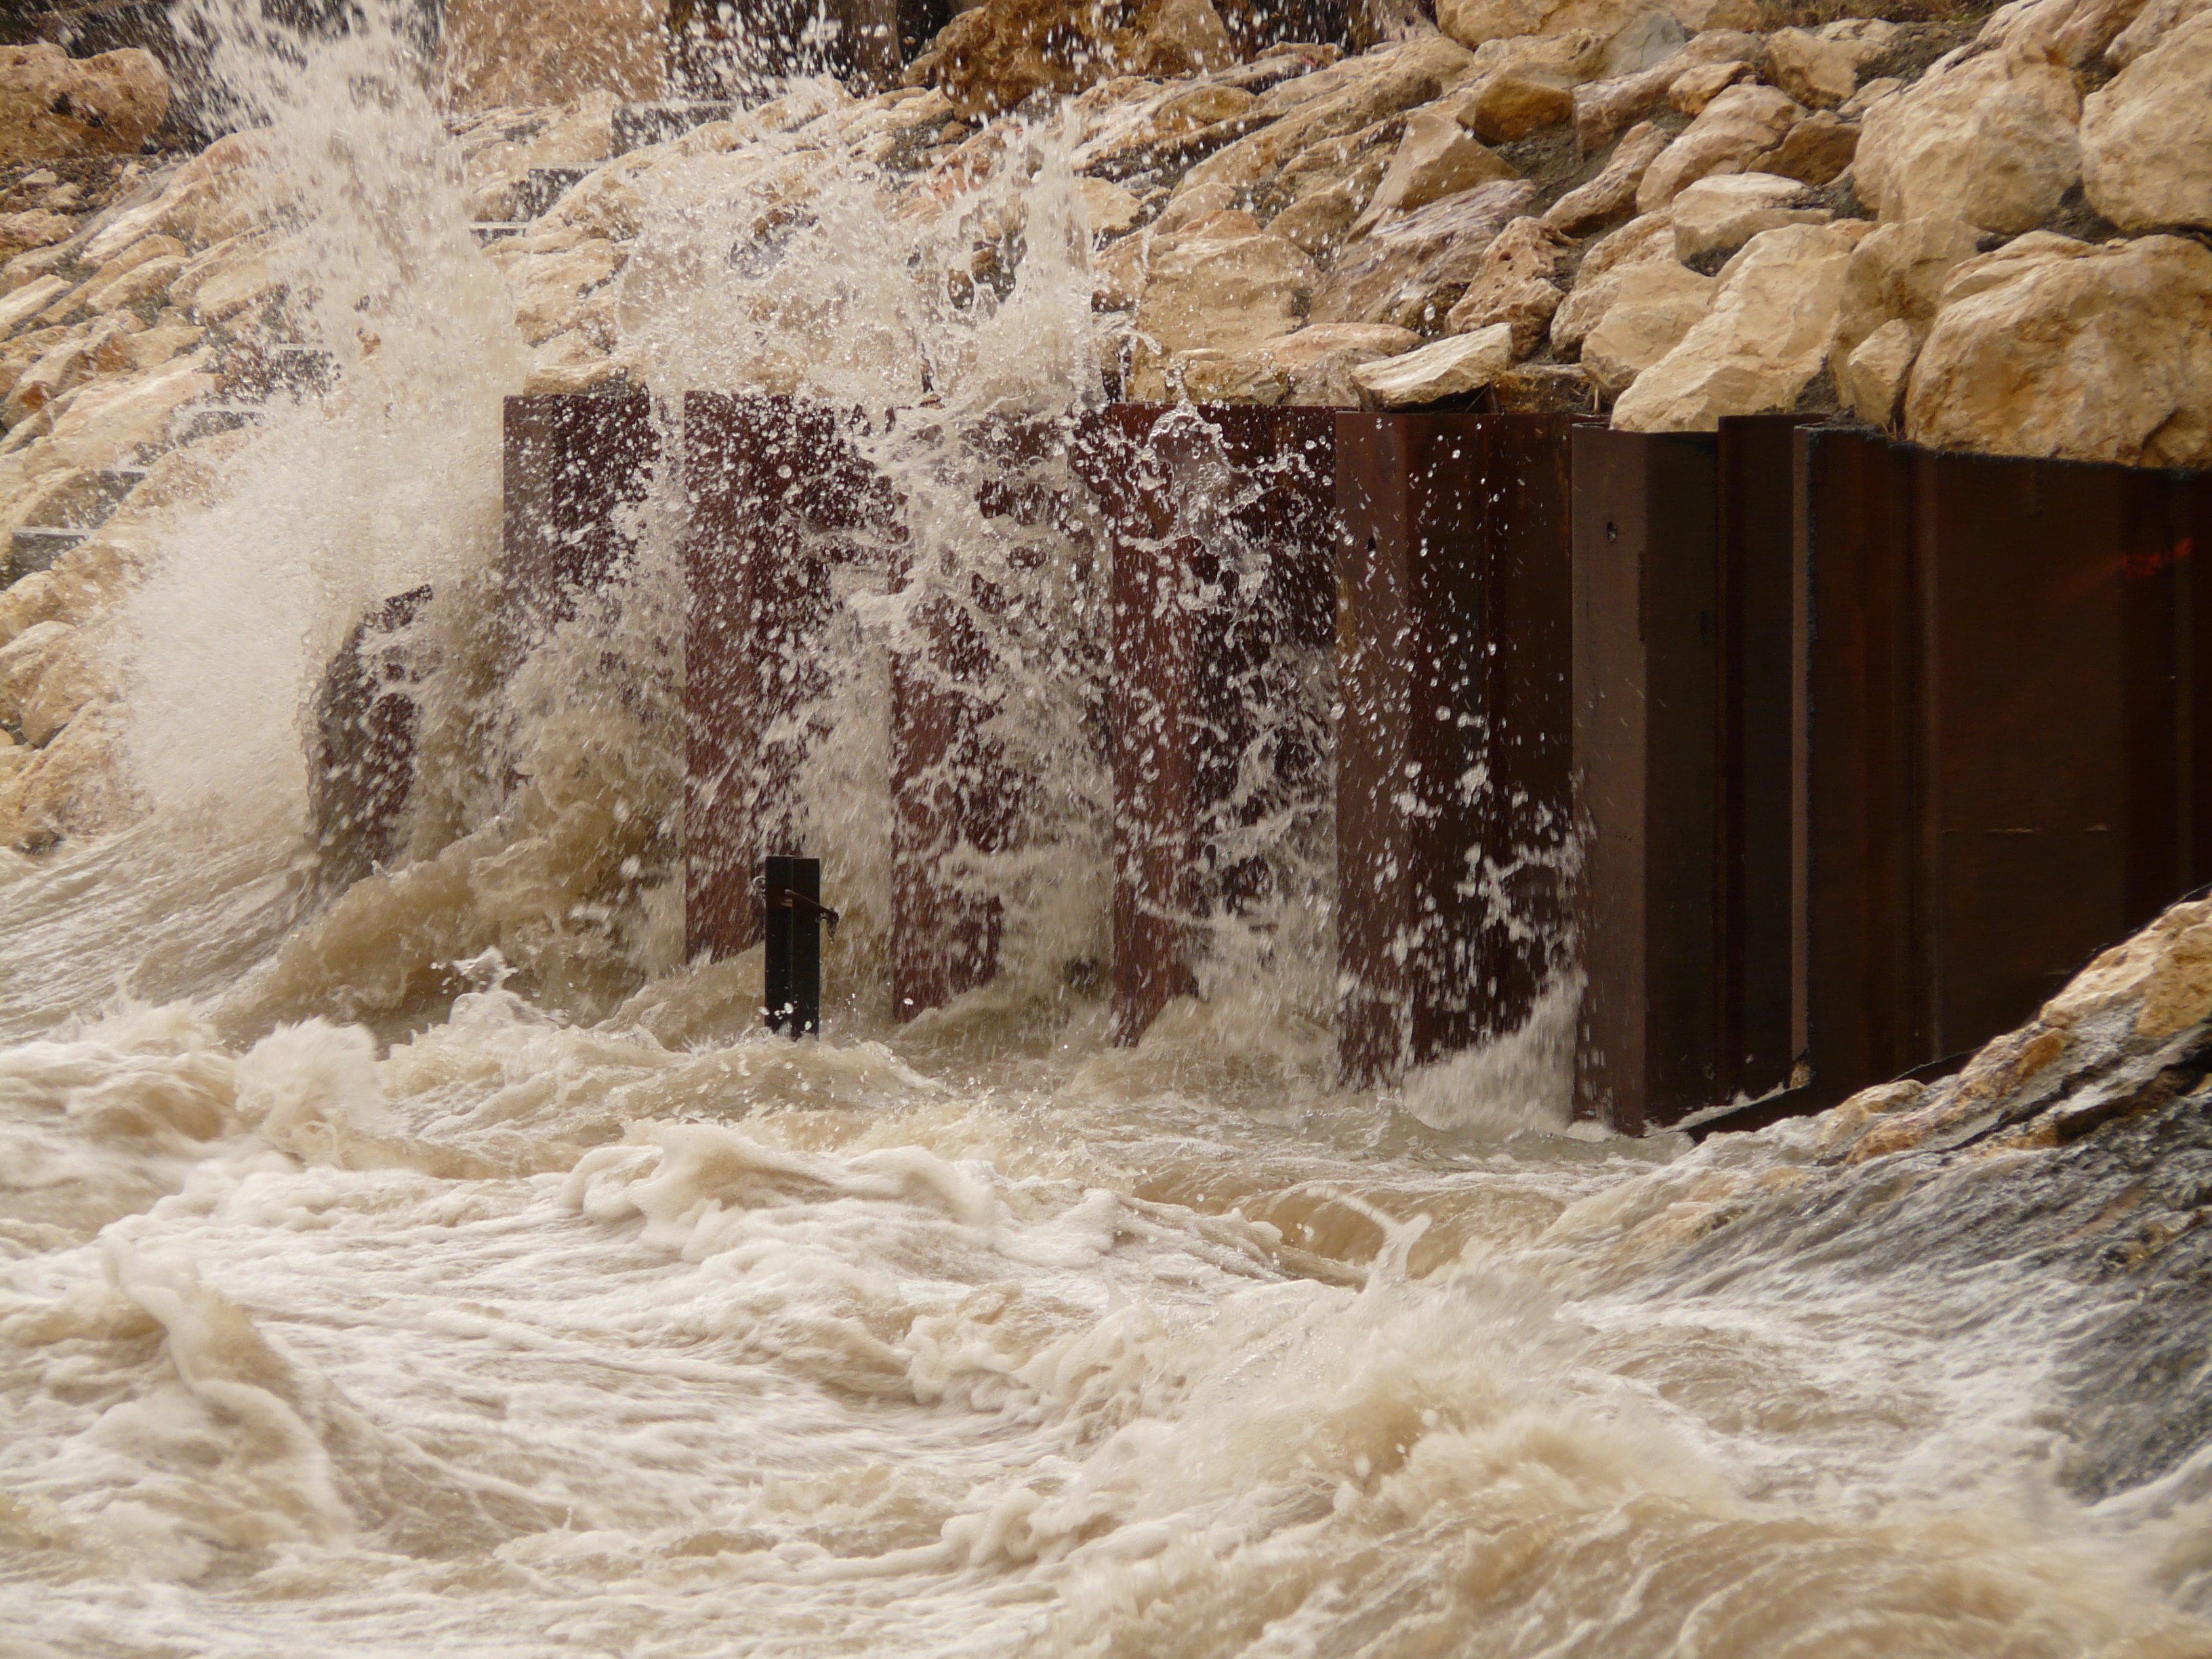
water, rock, waterfall, snow, winter, wave, river, spray, weather, rapid, season, rapids, risk, water feature, wadi, strudel, inject, high water